Vehicle registration plates of Azerbaijan

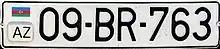

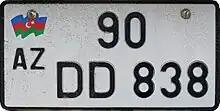
Rectangular format (rear) plate. Unlike the rear, the DIN shaped front plate on this car has dashes.

Vehicle registration plates of Azerbaijan are usually composed of two numbers (identifying the vehicle registration department), a hyphen, two letters, a hyphen and three numbers (e.g. 31-PO-069); the plates are coloured in black font on a white background. The plates are the same size as European plates and usually have an Azerbaijani flag and the initials 'AZ' on the left side.